Florida International University pedestrian bridge collapse

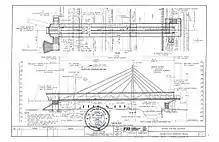
Elevation Engineering Drawing of Proposed FIU Sweetwater Pedestrian Bridge

The FIU Sweetwater UniversityCity pedestrian bridge, located just west of the intersection of Tamiami Trail (Southwest 8th Street) and Southwest 109th Avenue, was planned to connect the FIU campus to student housing neighborhoods in Sweetwater. It was intended to improve pedestrian safety, as the crosswalks at this wide, busy intersection had been identified as a safety hazard, and one student had already been struck and killed by a vehicle. The $14.2 million project was funded with a $19.4 million Transportation Investment Generating Economic Recovery (TIGER) grant from the United States Department of Transportation in 2013, along with state agencies. The bridge cost $9 million to construct, exclusive of the installation cost.